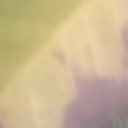
Label: Leaf_rust